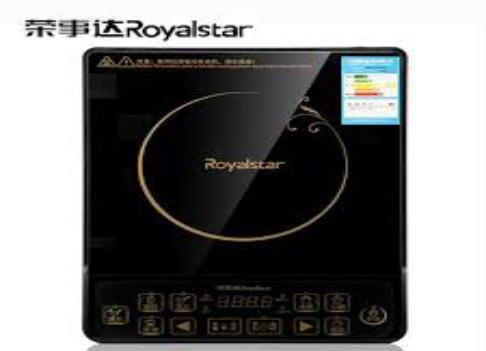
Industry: Necessities